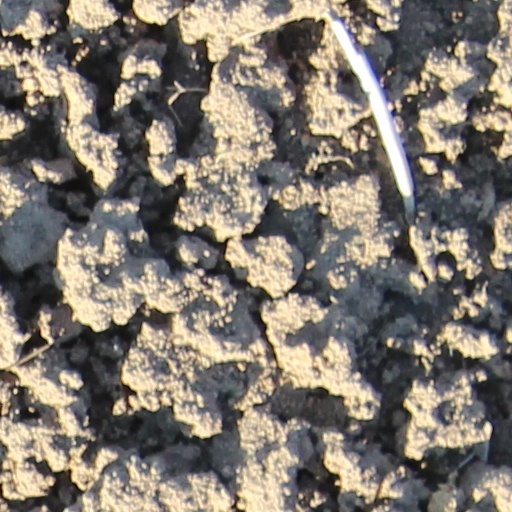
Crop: wheat